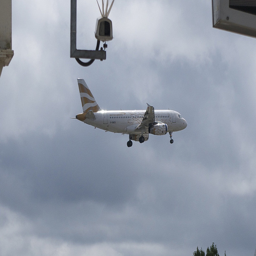
A white jet flying close to the ground.

A airplane flying low in the cloudy sky.
A large plane is flying off into the distance
A plane passing by with a camera in front of it.
A large plane flying  through the cloudy skies.